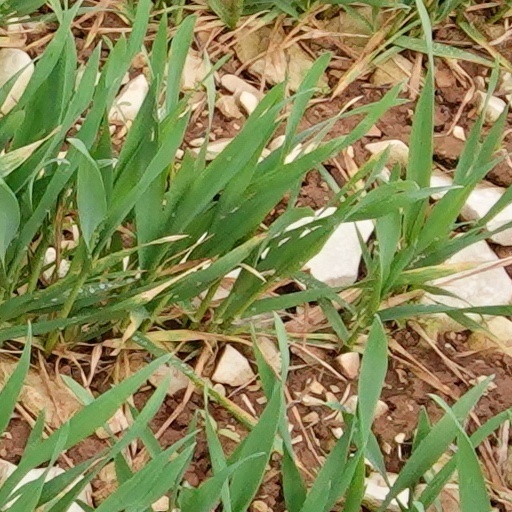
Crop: wheat